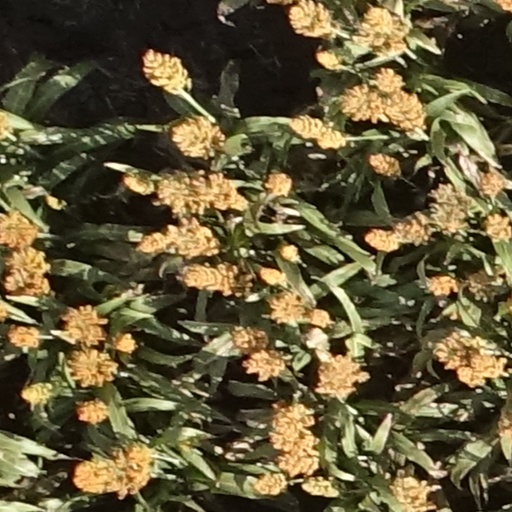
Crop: sorghum